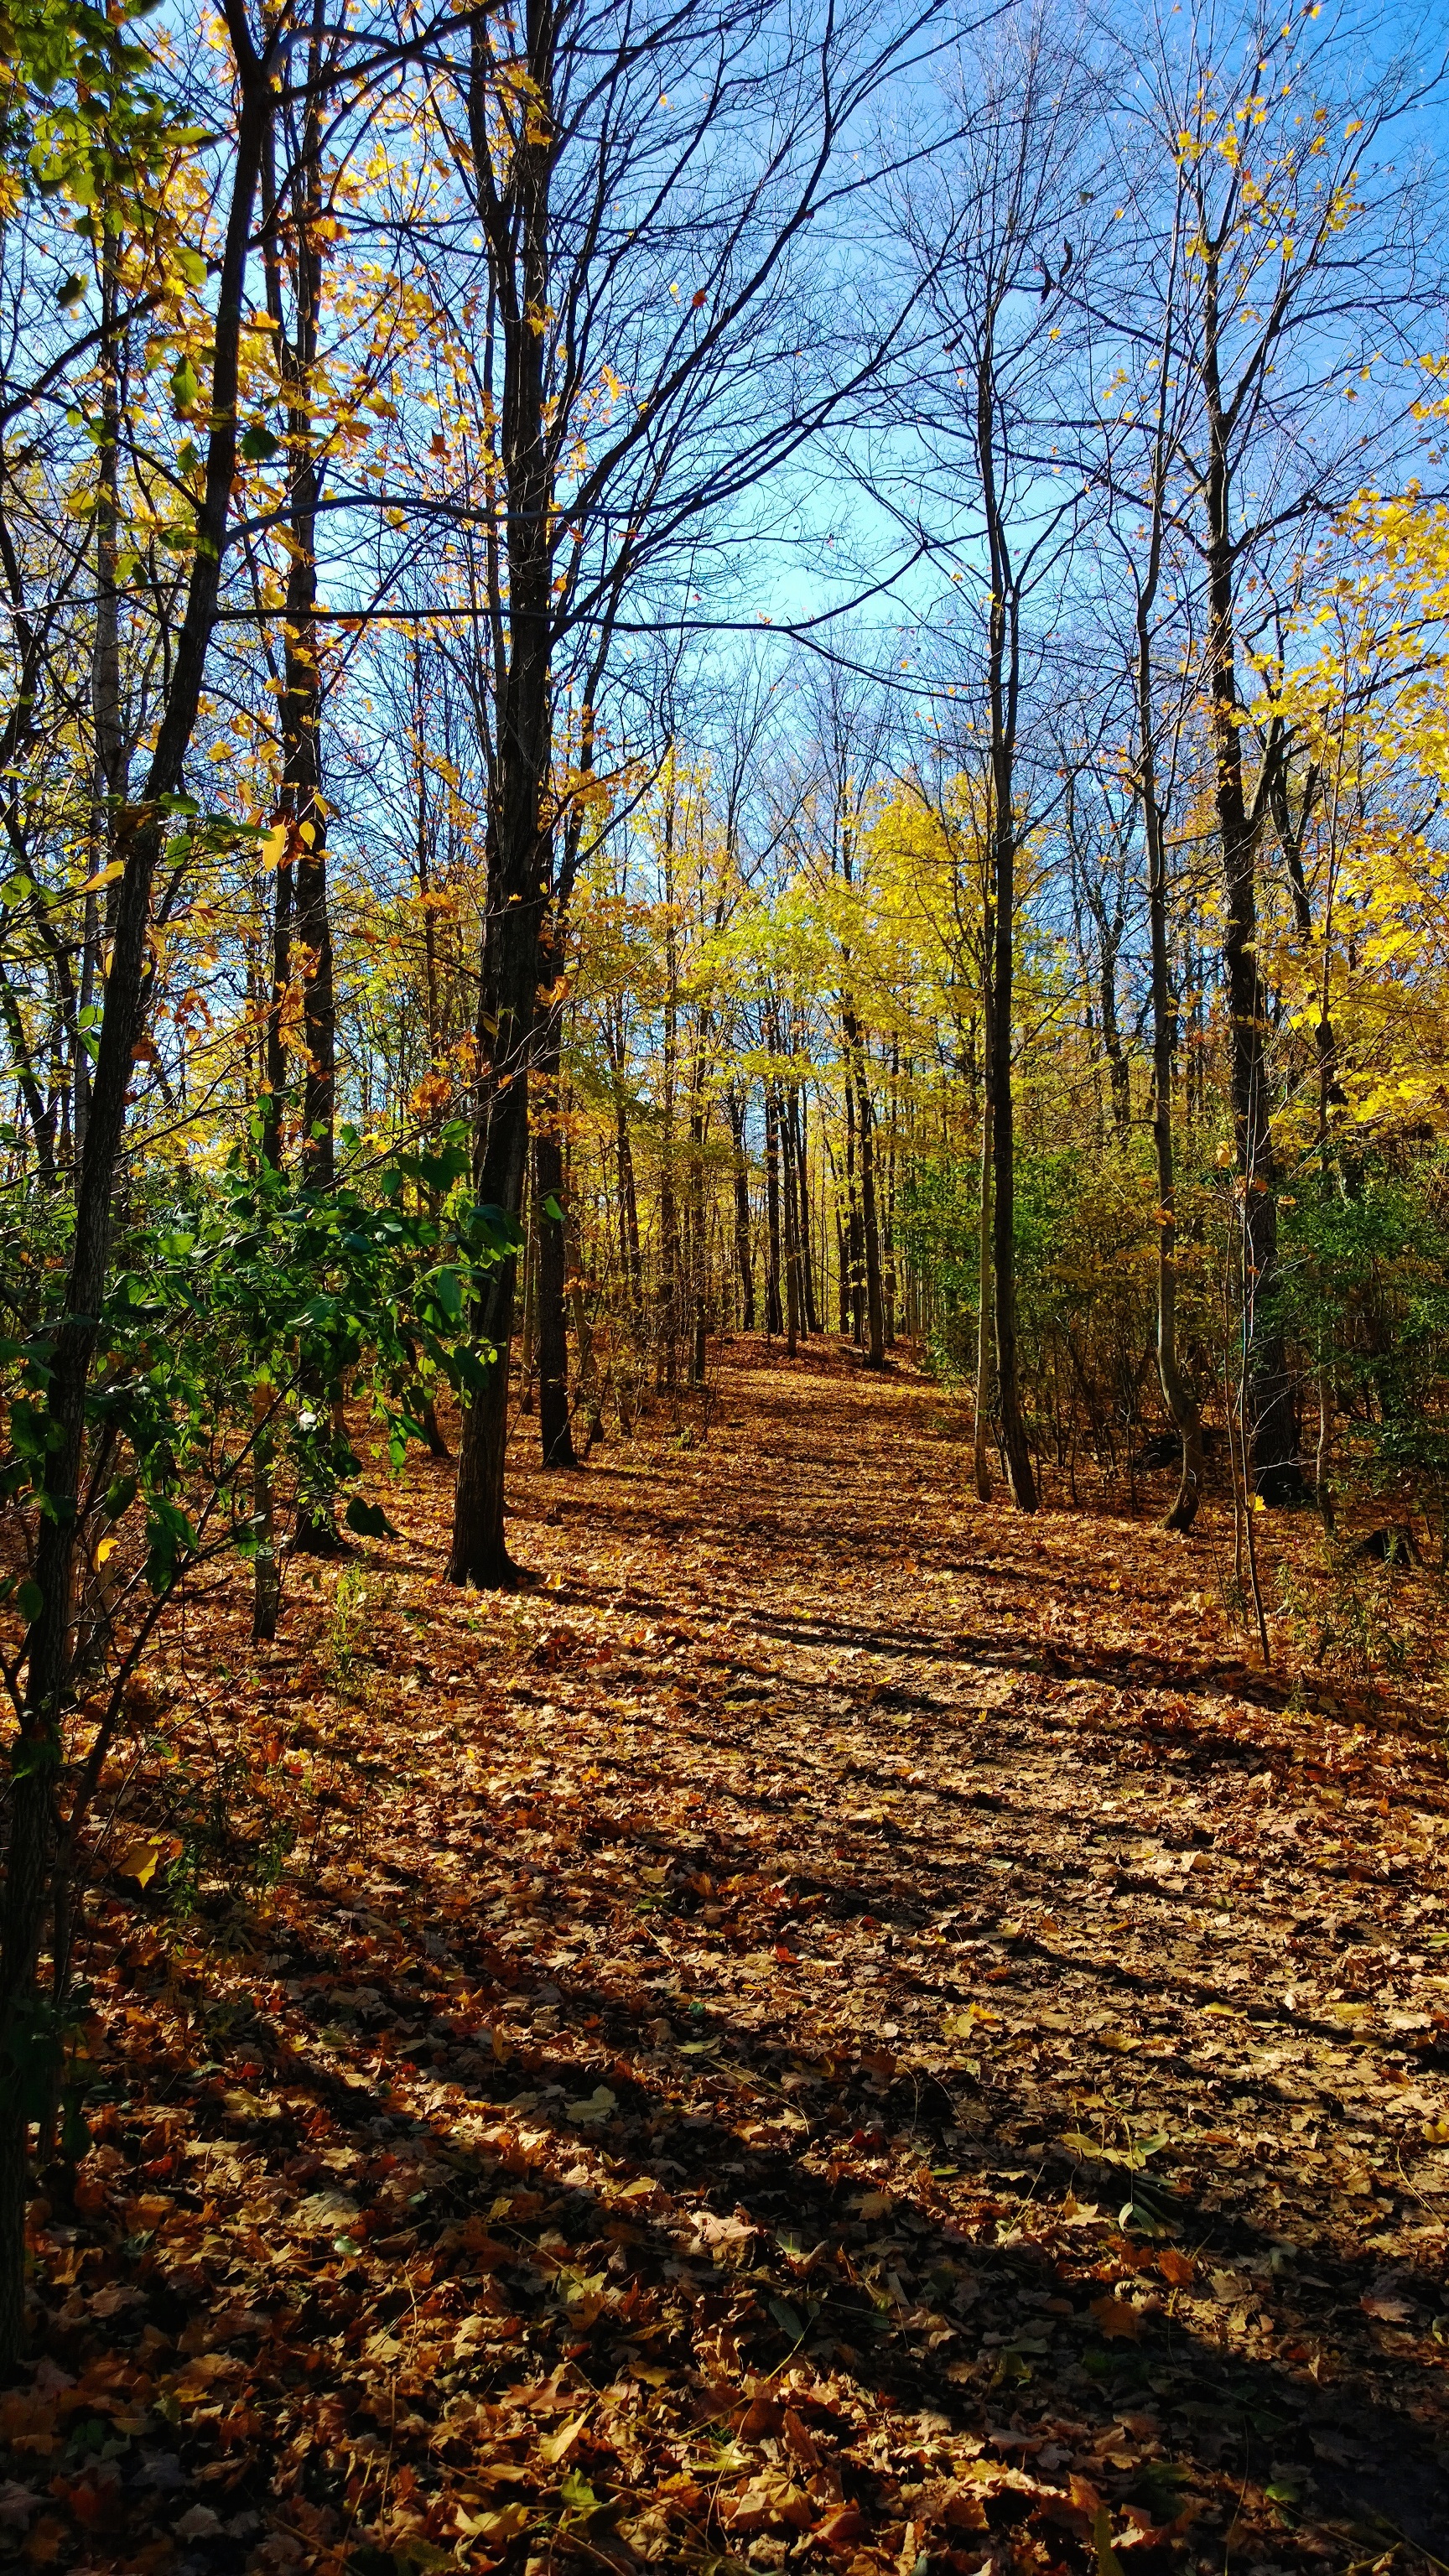
tree, nature, forest, wilderness, plant, trail, sunlight, morning, leaf, fall, foliage, orange, red, autumn, shadow, yellow, season, maple, leaves, sunny, bright, seasonal, deciduous, grove, woodland, november, habitat, october, ecosystem, fall leaves, biome, natural environment, woody plant, temperate broadleaf and mixed forest, temperate coniferous forest